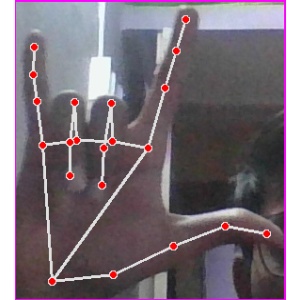
अक्षर: व